Saintfield

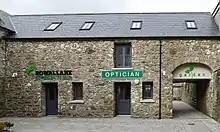
Rowallane Community Hub, 35 Main Street, Saintfield.

Local community groups include the 1st Saintfield Scout Group. This group is based in Saintfield Parish hall and celebrated their 100th anniversary in 2011.